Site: brandenburg
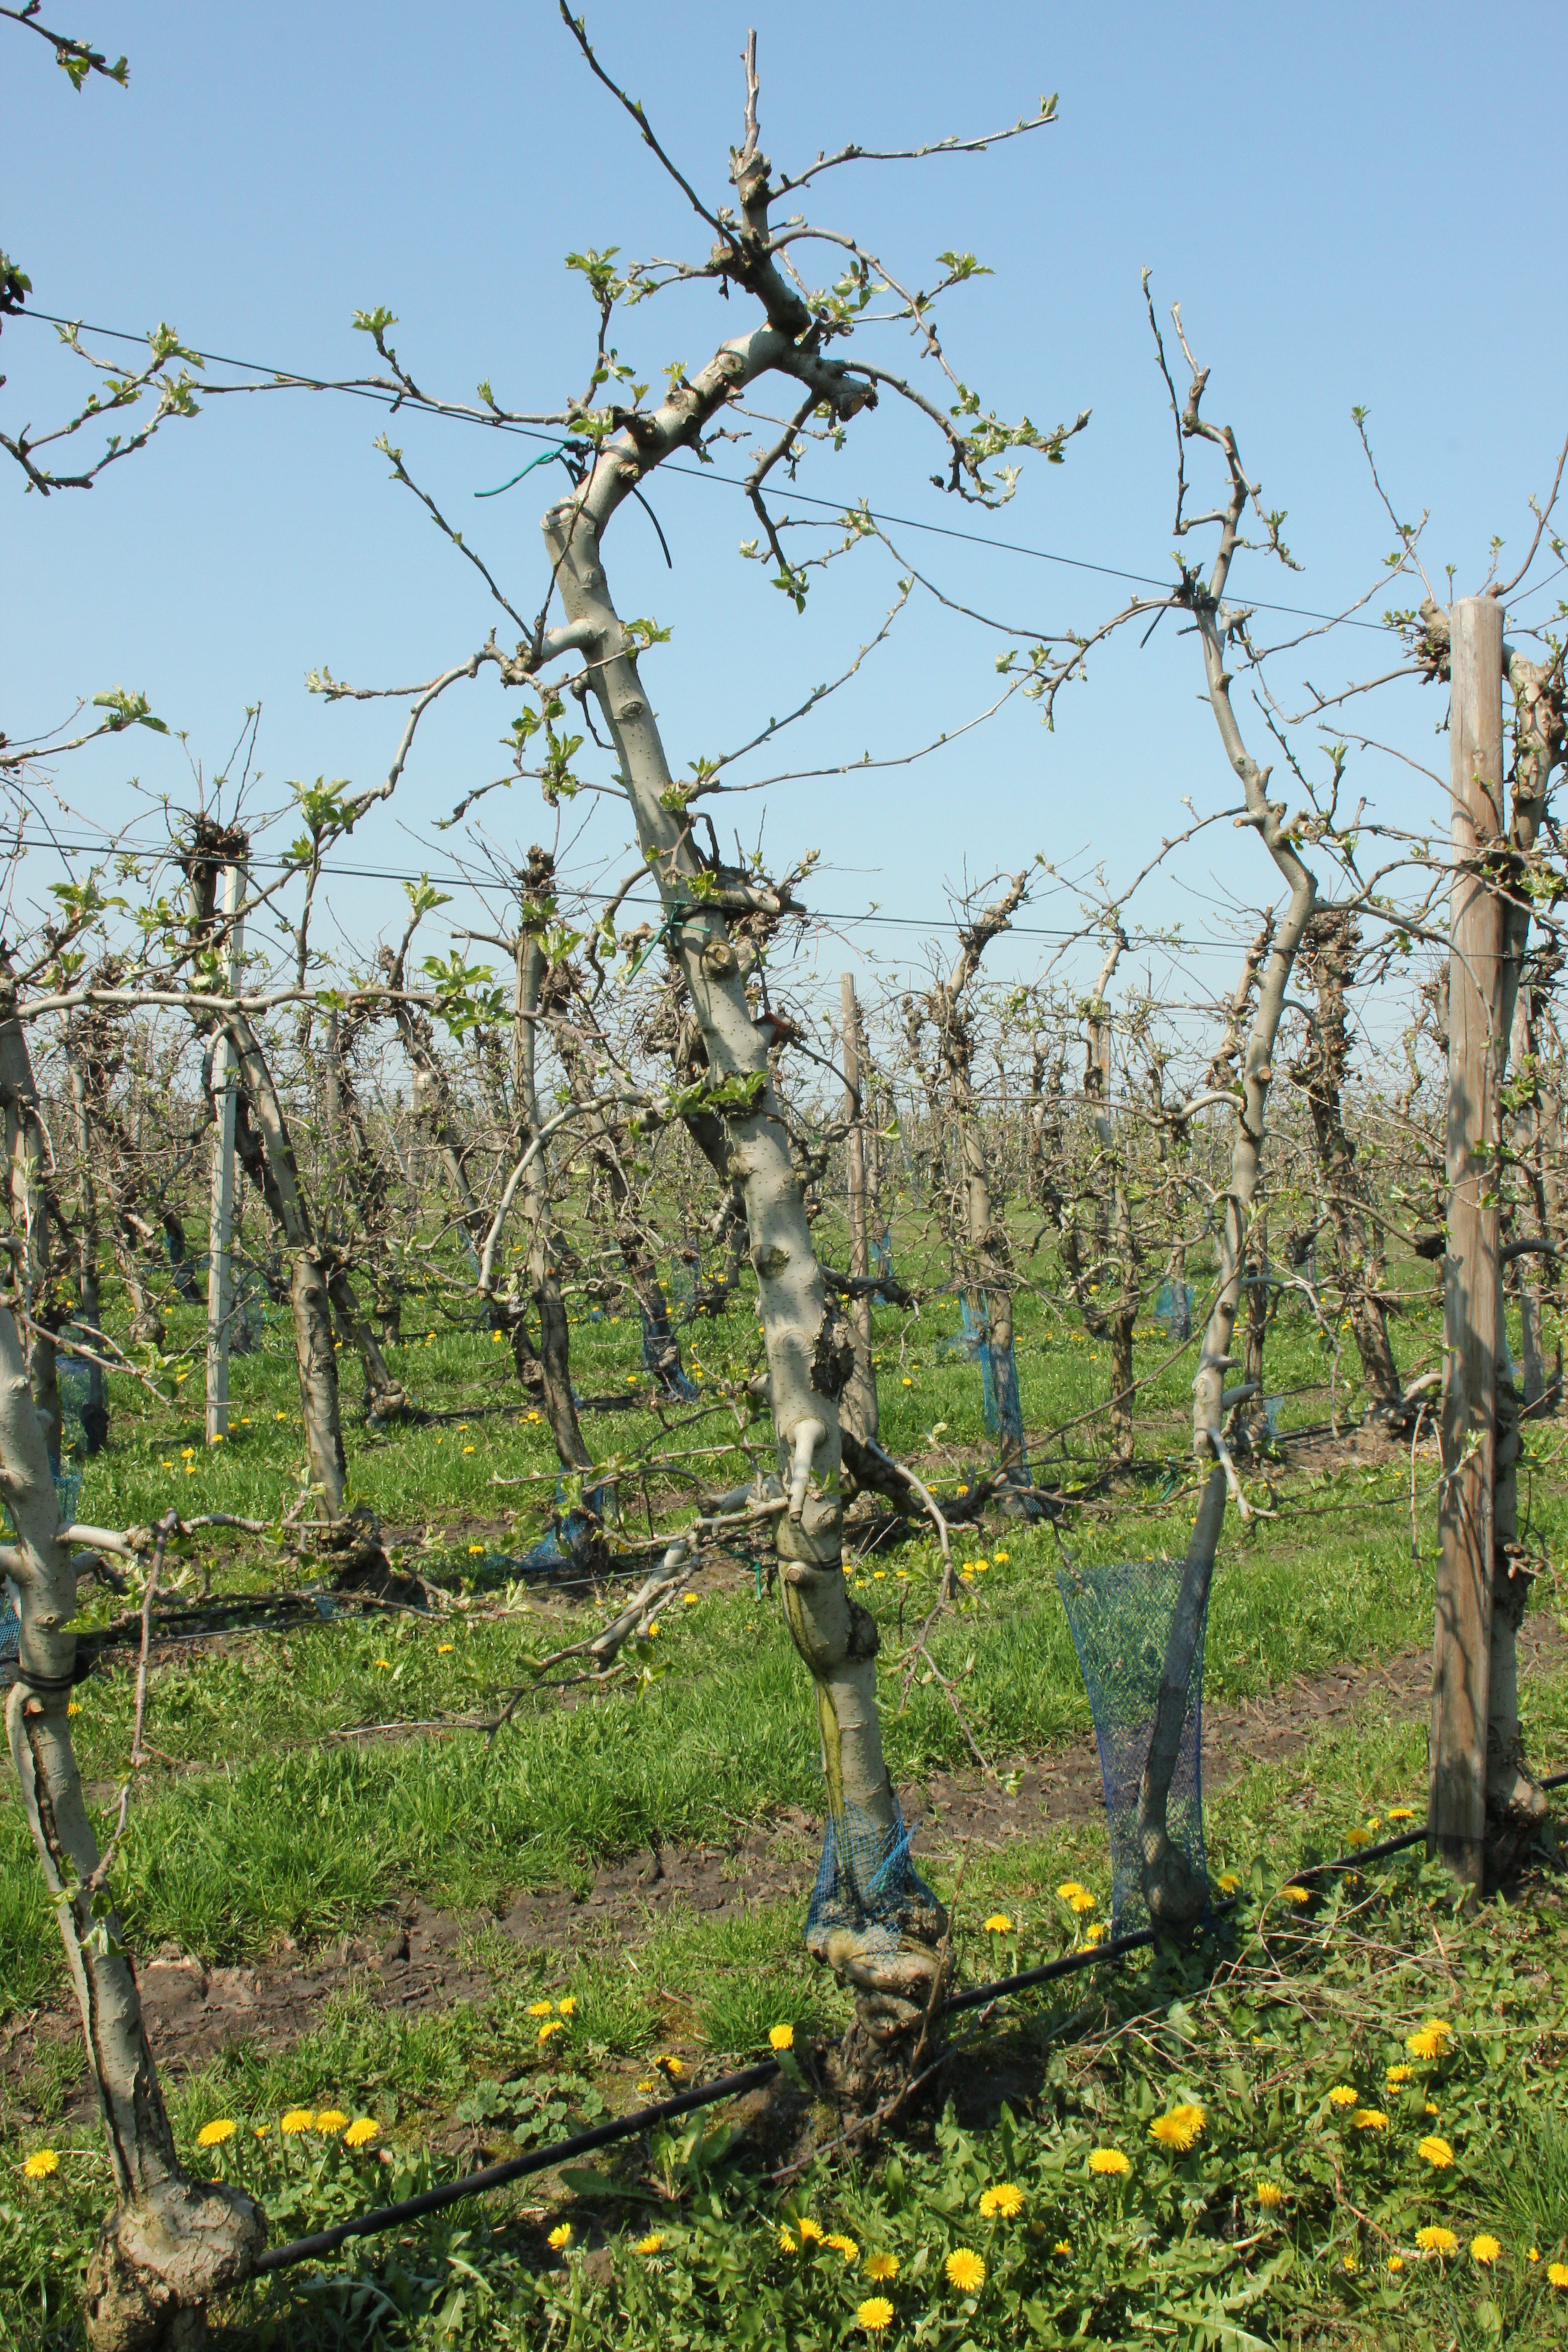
Growth stage (BBCH 56): Inflorescence emergence